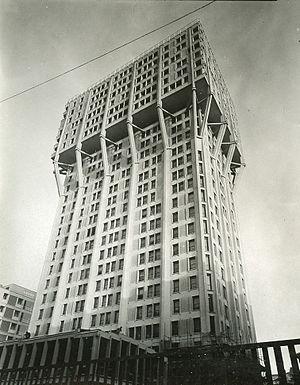
La tour Velasca, avec ses 26 étages et 106 mètres de hauteur, est située au numéro 5 de la place homonyme, dans le centre de Milan et au sud du Dôme.